Idol Ace

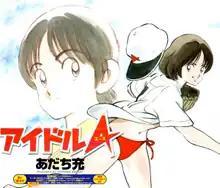
First page of the series.

is a Japanese manga written by Mitsuru Adachi about a high school girl who has a successful career as an idol and who wishes to play on the high school baseball team, but cannot due to the rules. Her father is the team's coach, and her best friend happens to look very much like her, so she is able to do a swap with him during games and meet her dream. The first 3 chapters were published irregularly in "Weekly Young Sunday" between 2005 and 2007 and collected in "Short Program 3" tankōbon. Later, chapter 4 was released in volume 36-37 of the 2007 series of "Weekly Young Sunday" and chapters 5 and 6 were released in the November 2010 and August 2011 editions of "Monthly Shōnen Sunday". Chapters 1-6 were released in a tankoubon dedicated to the series, published in 2011. The "Idol A" tankoubon includes chapters 1 to 6 and an extra manga chapter commemorating 40 years of Mitsuru Adachi manga career, done by himself and fellow manga creator Rumiko Takahashi.